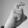
ASL letter: X